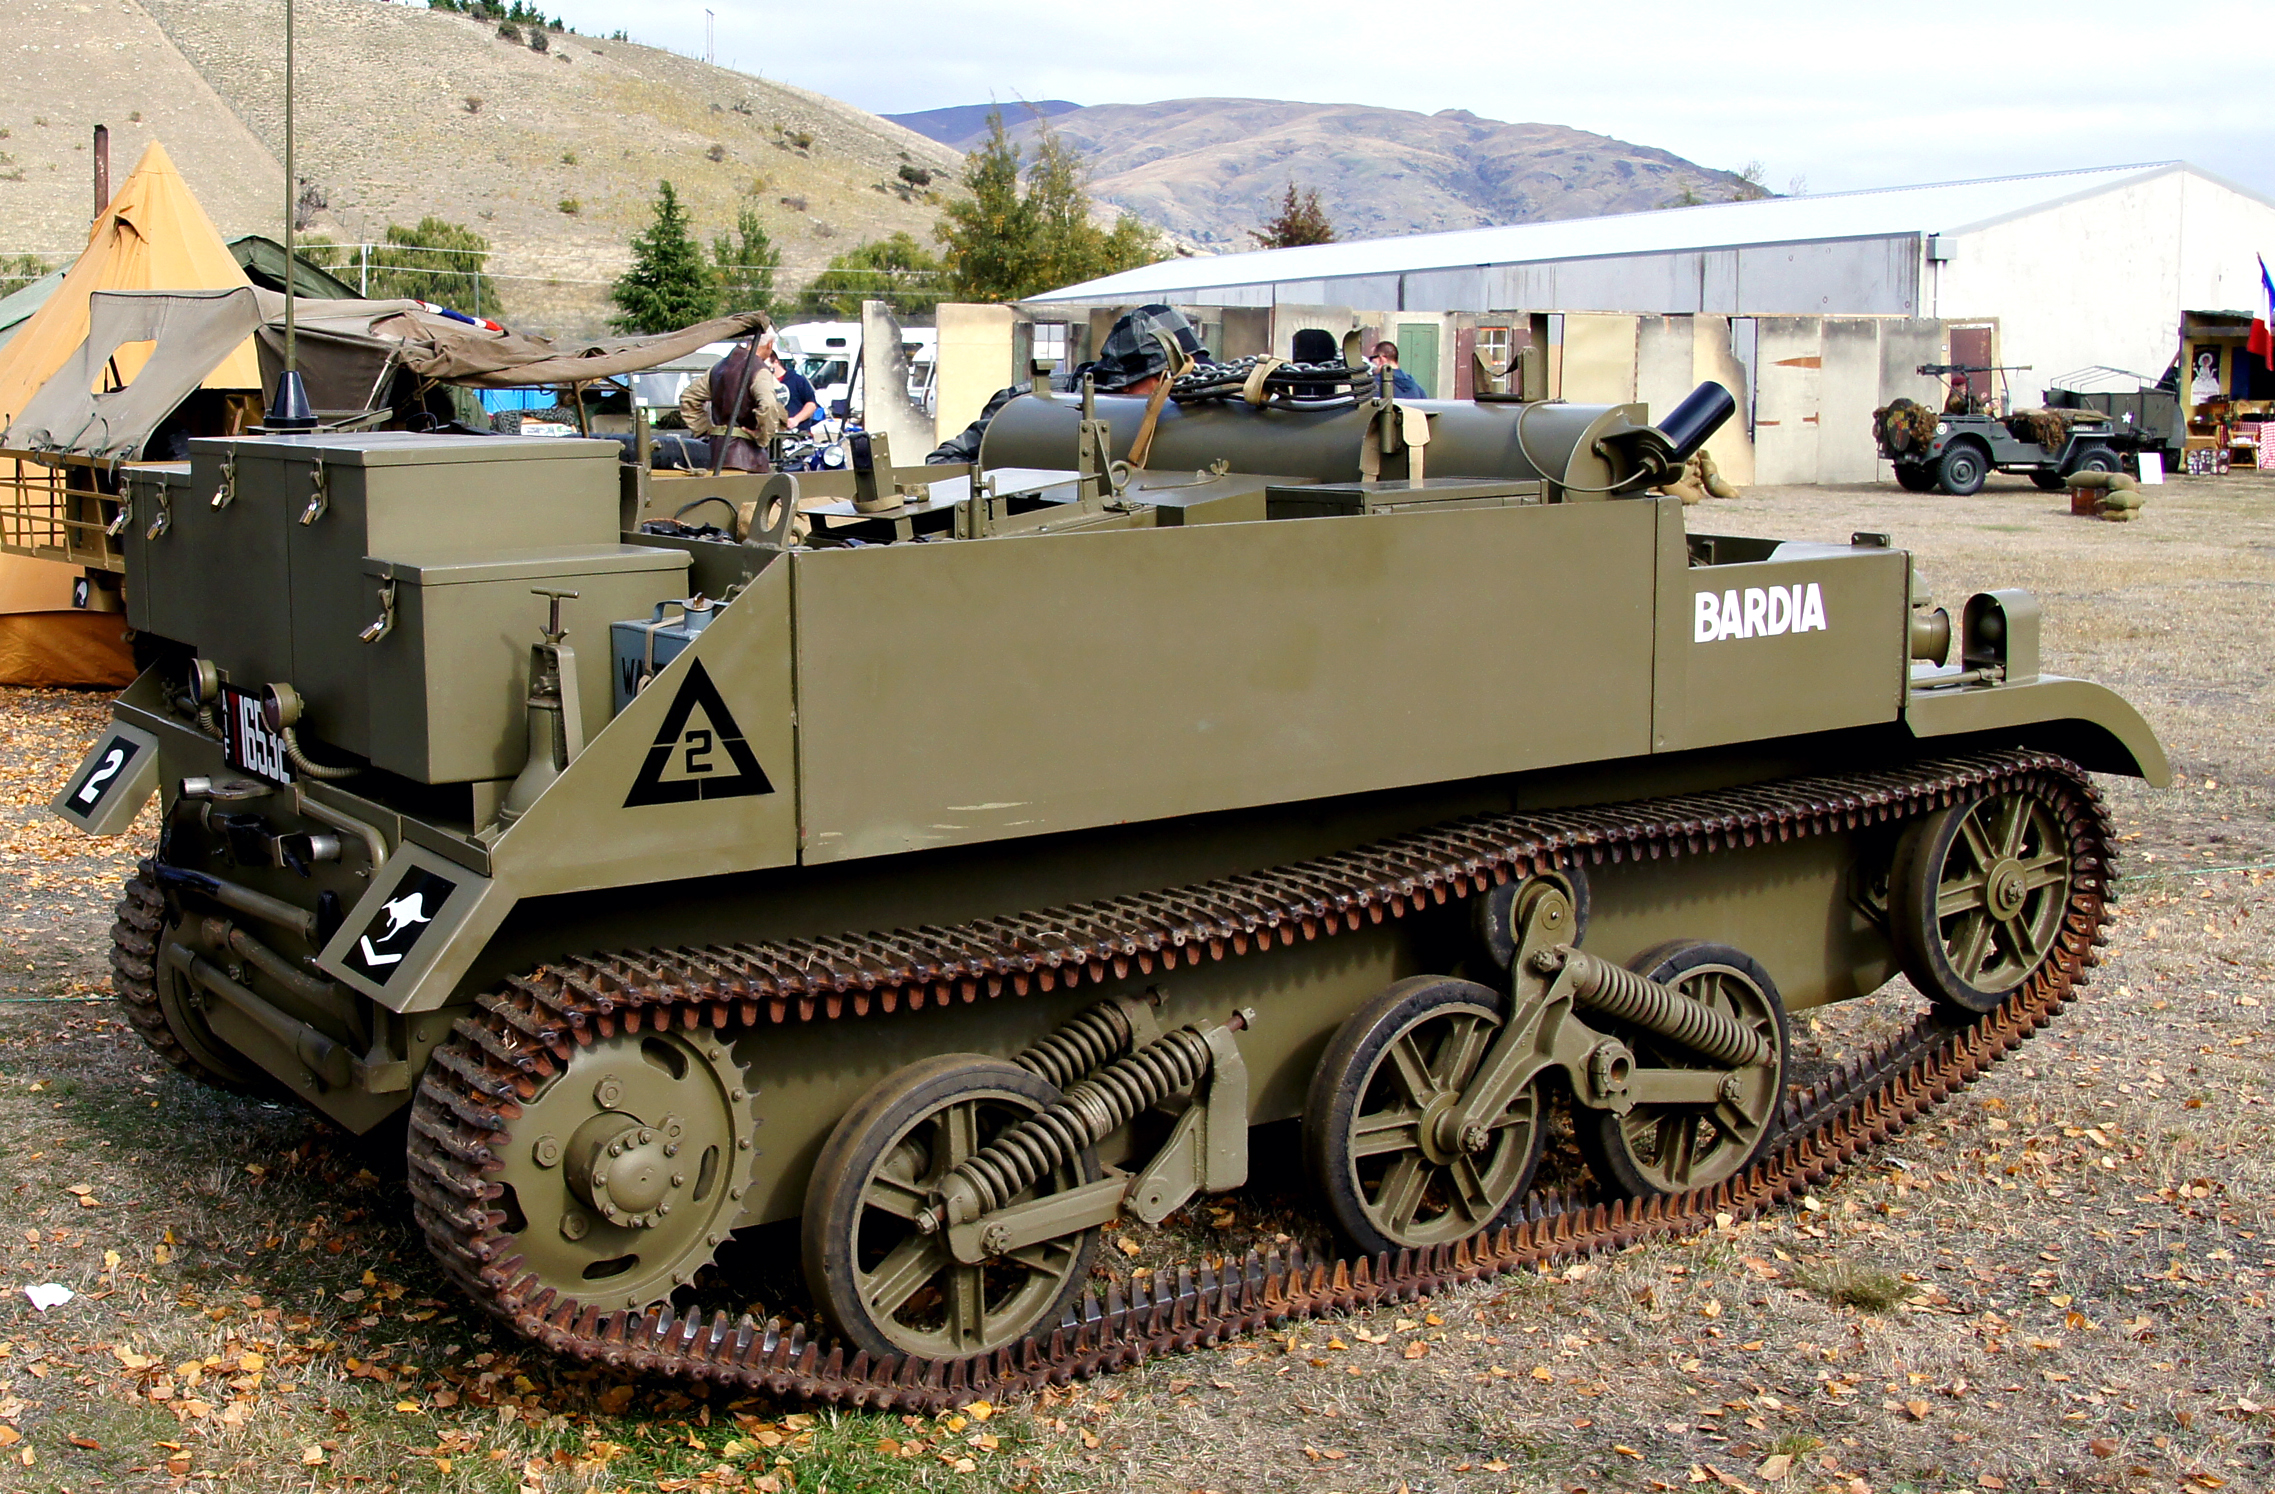
military, army, vehicle, weapon, tank, sonydslra580, brenguncarrier, theuniversalcarrier, trackedvehicle, armour, militaryvehicle, armoured, vechicle, bardia, troop, reconnaissance, armored car, military vehicle, combat vehicle, self propelled artillery, m113 armored personnel carrier